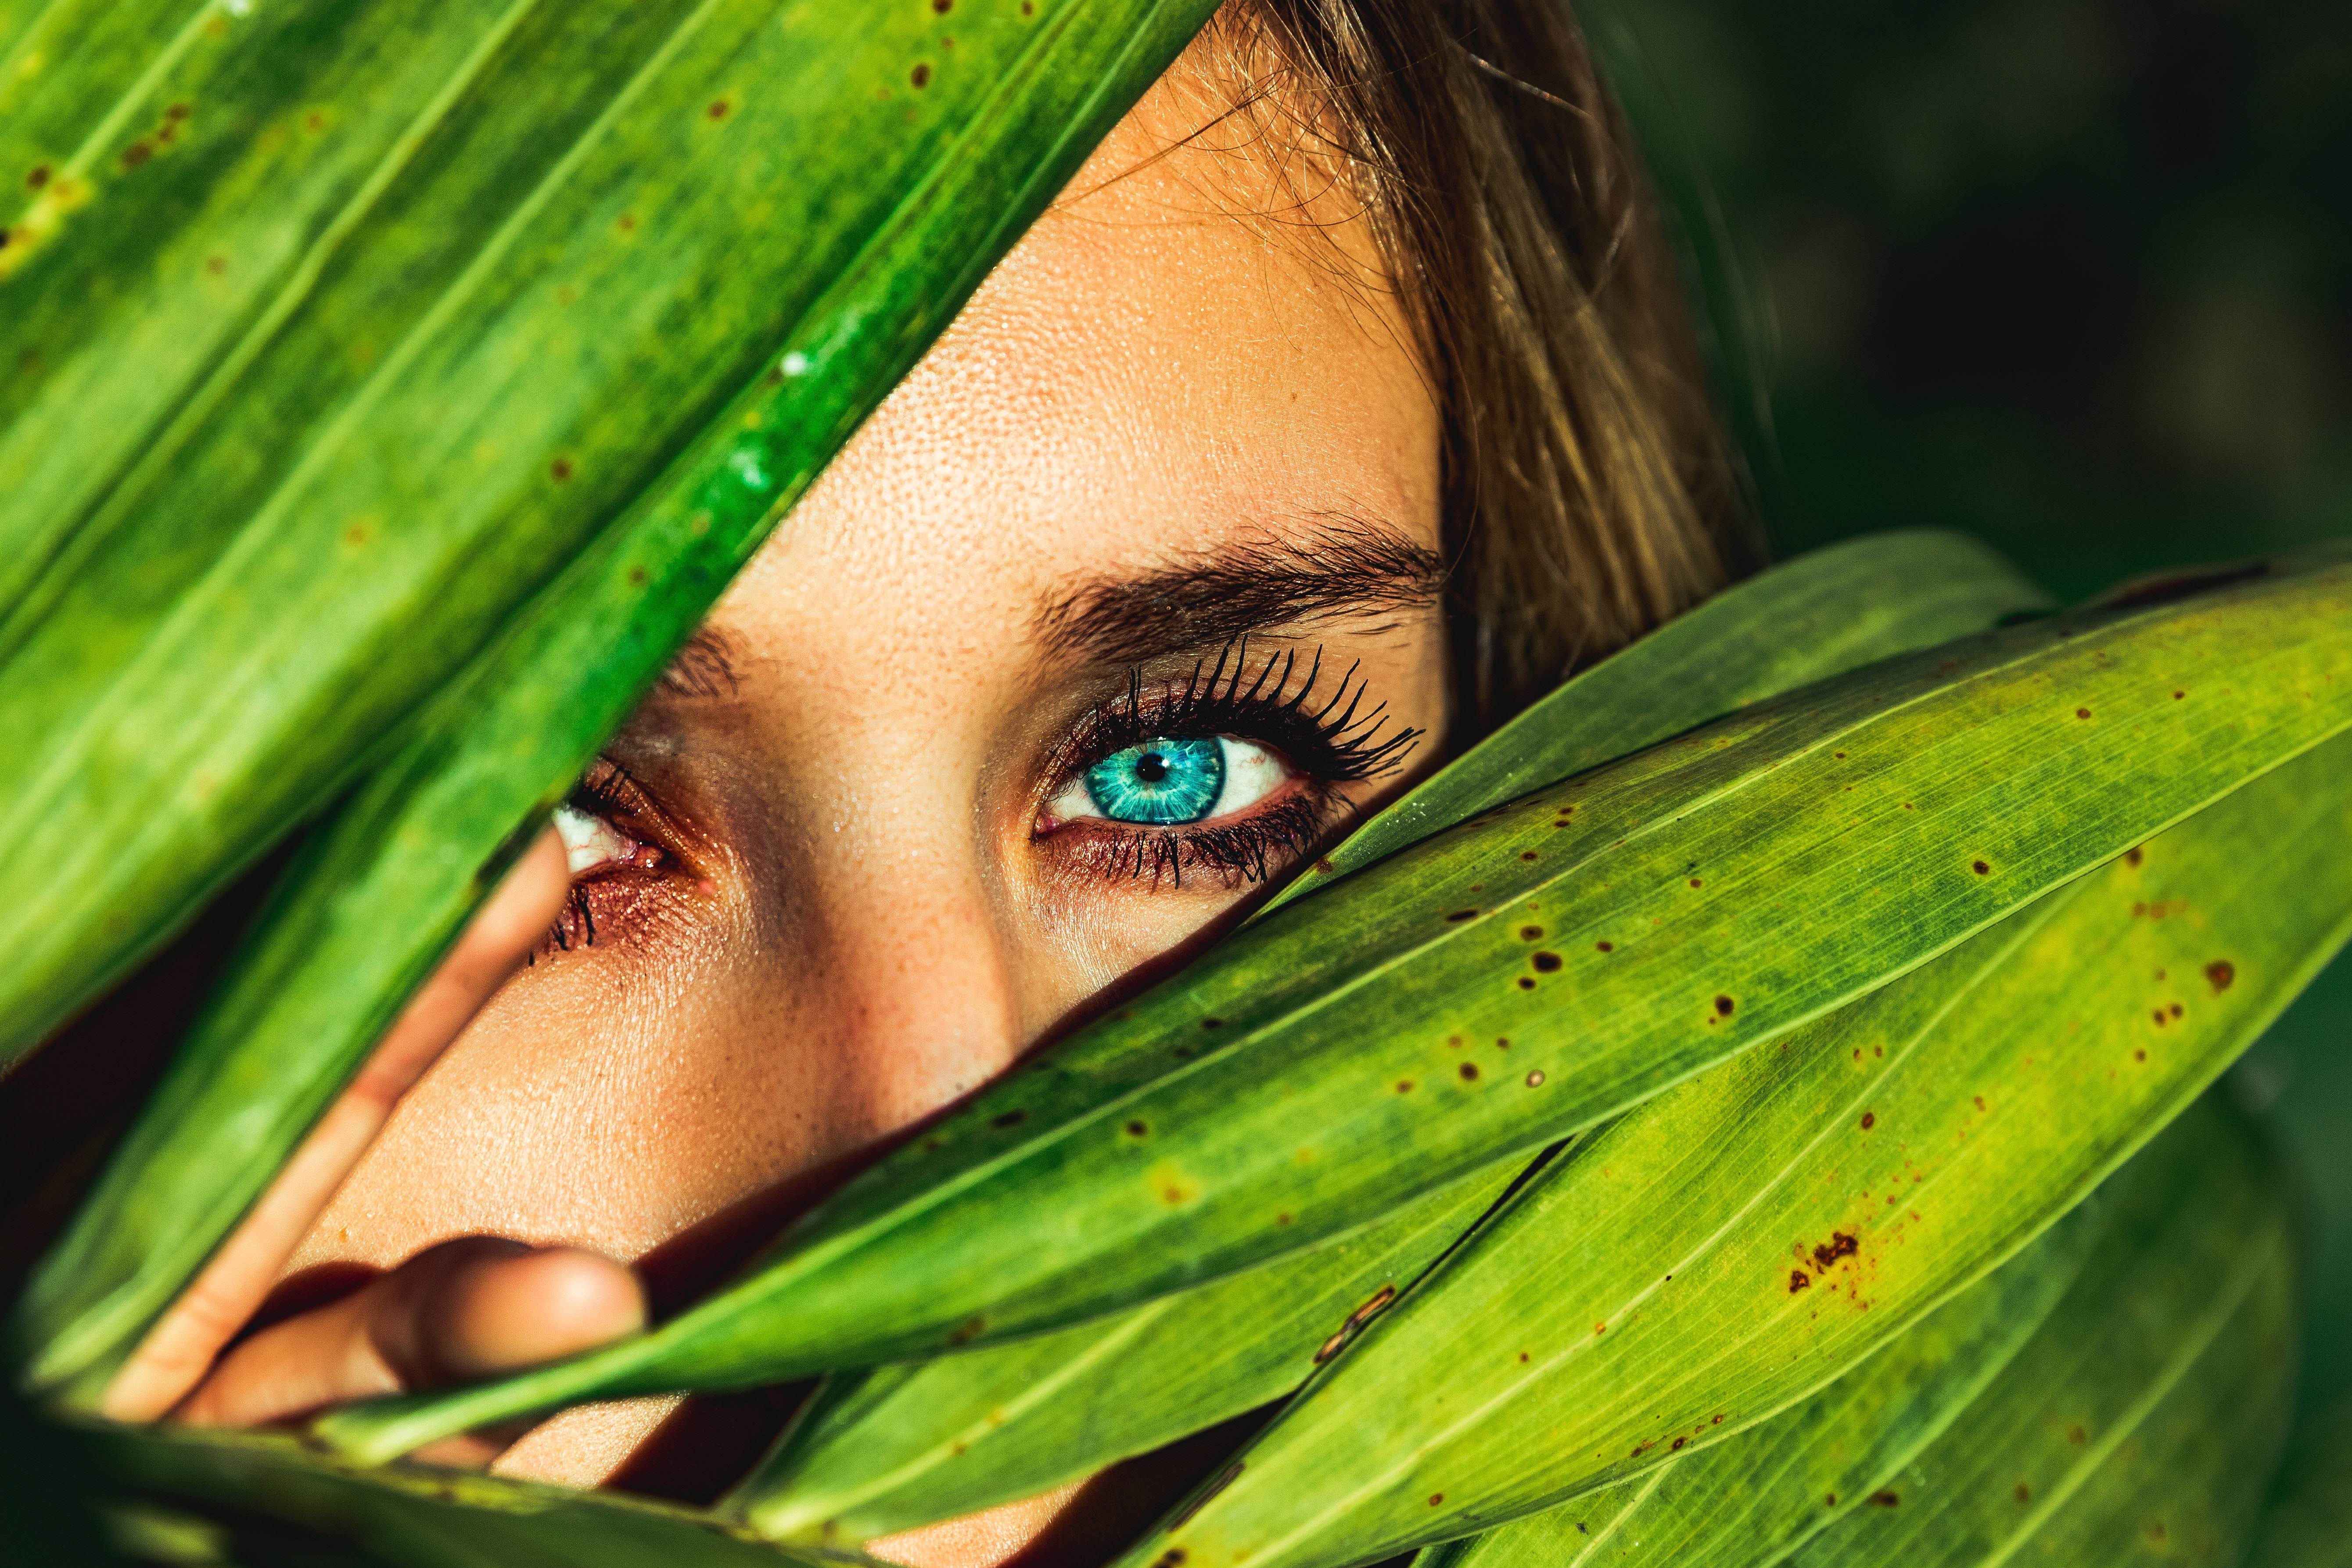
grass, girl, leaf, green, eyelash, close up, black hair, face, iris, eye, macro photography, grass family, plant stem, computer wallpaper